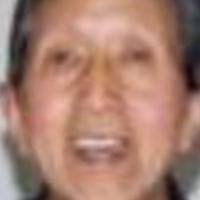
Age group: age 66-80